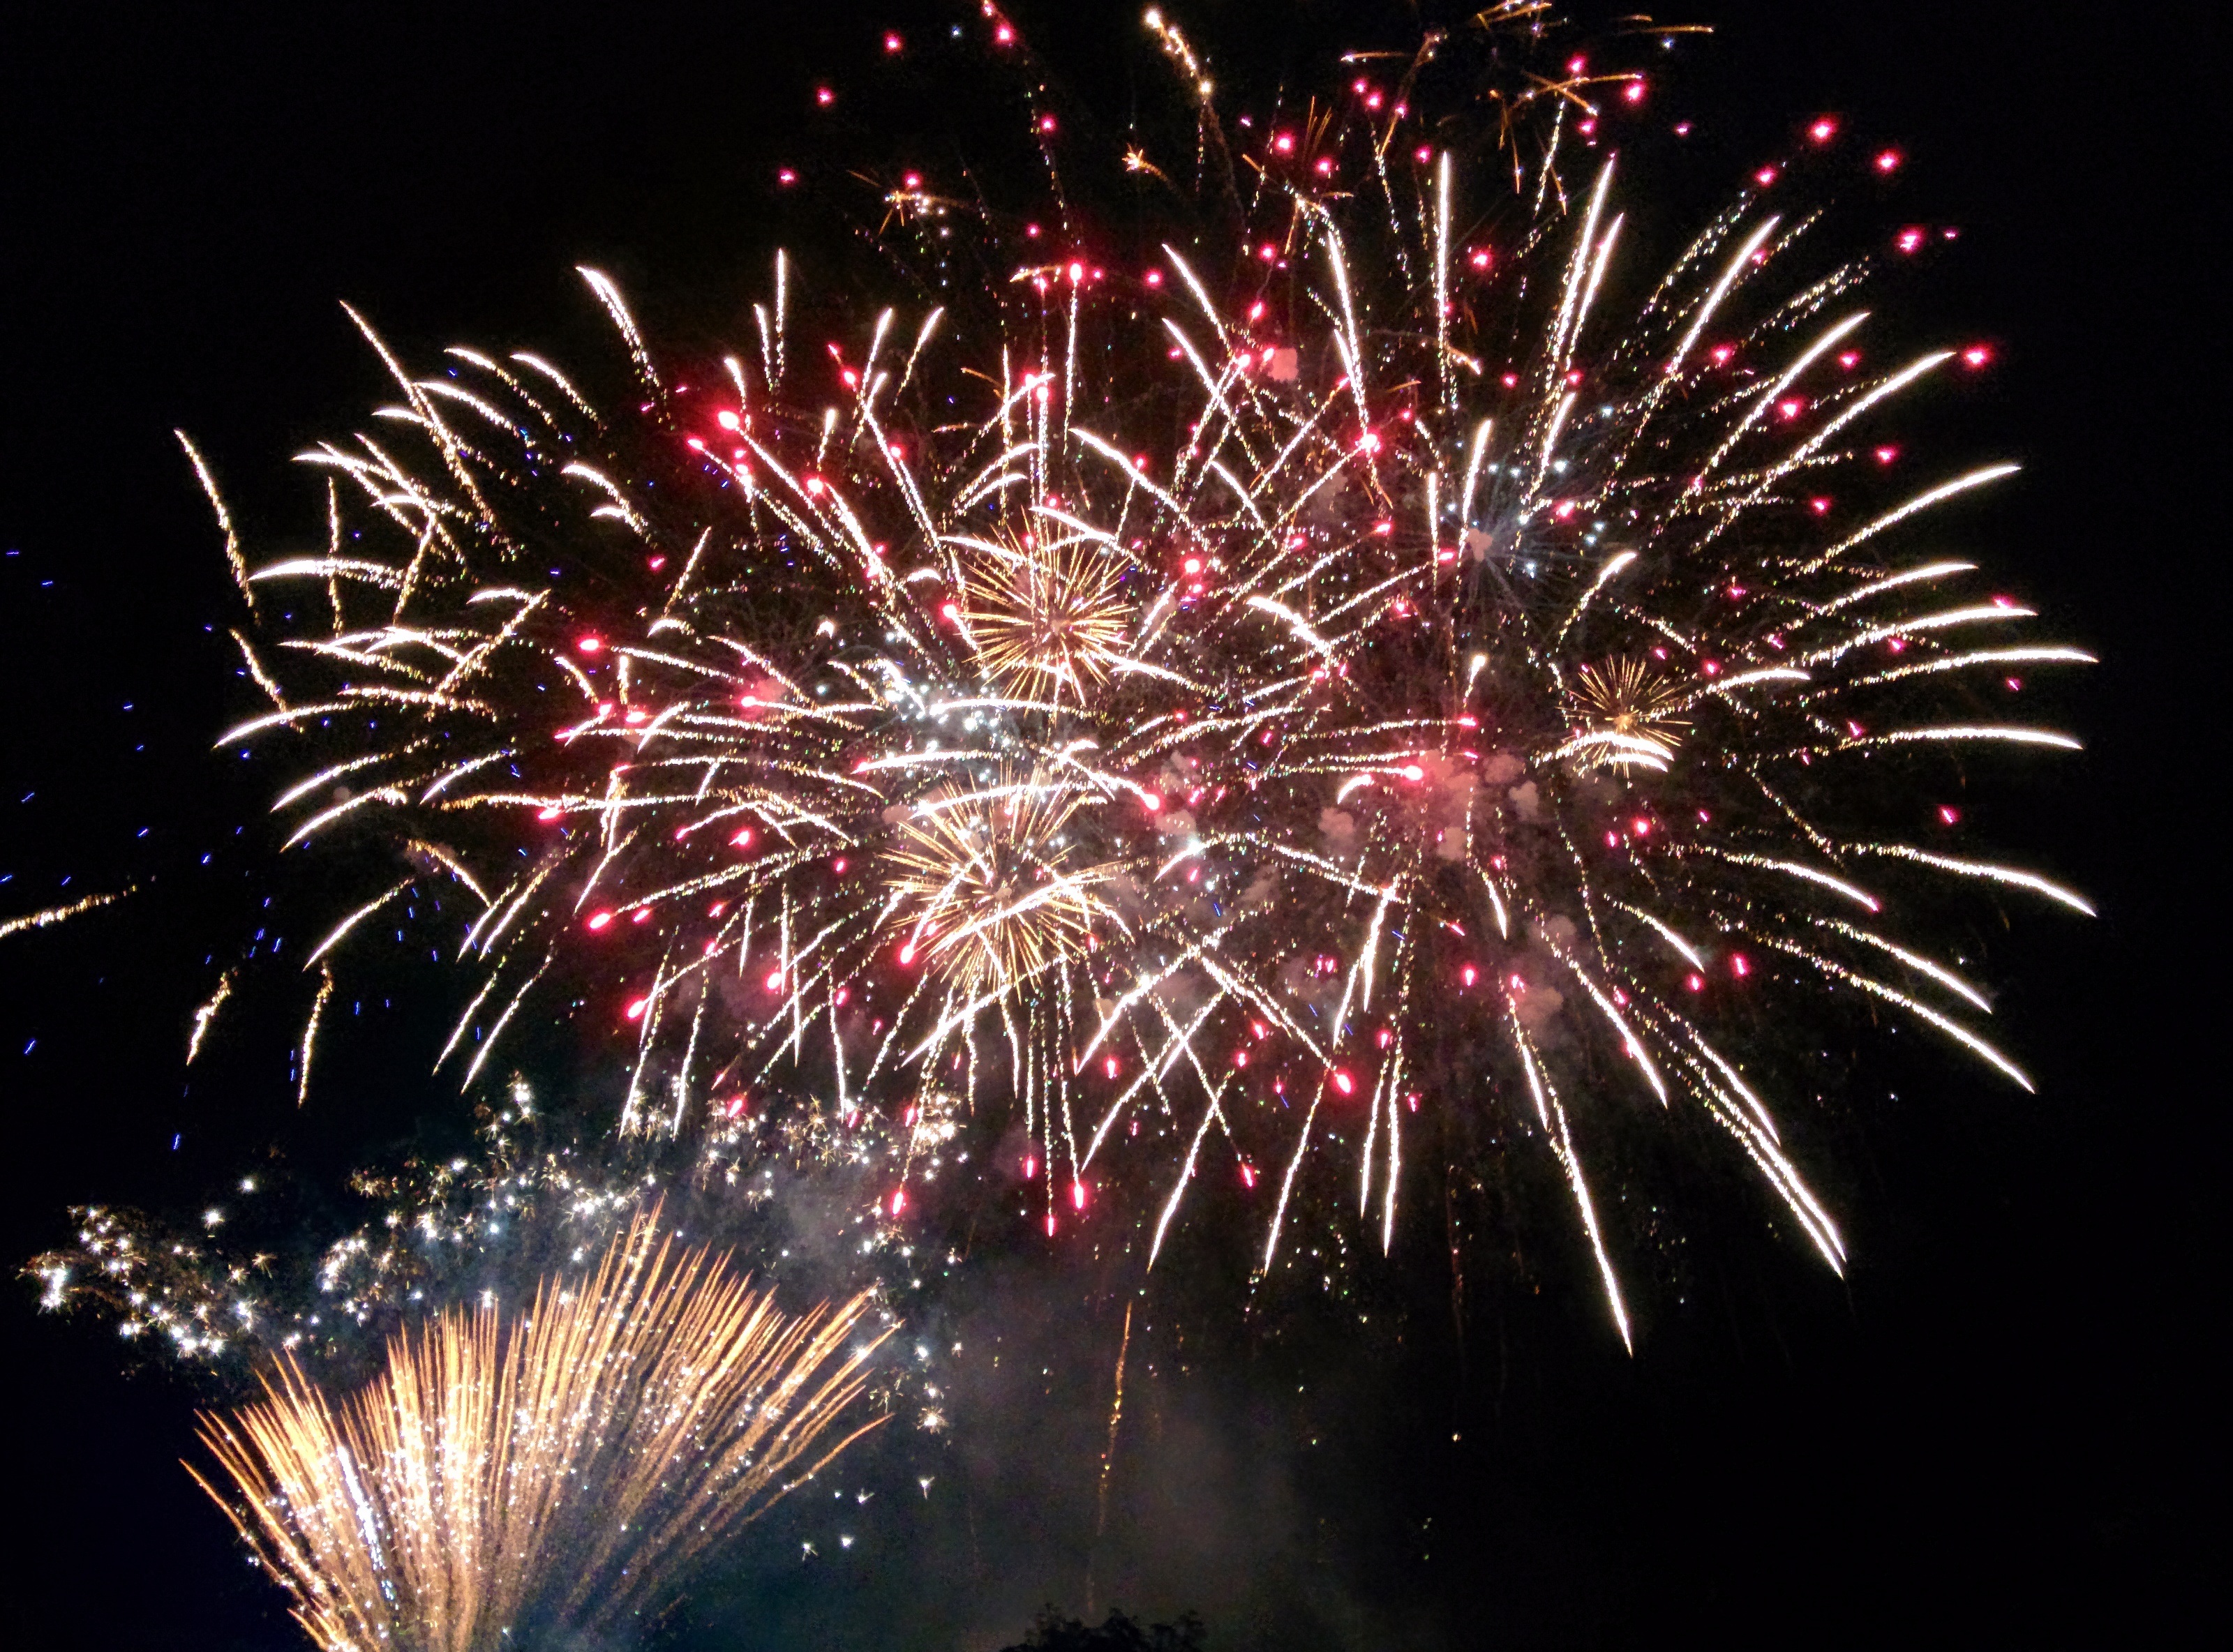
light, abstract, structure, night, star, wave, smoke, recreation, red, color, colorful, lighting, pyrotechnics, rocket, explosion, long exposure, cracker, violin, farbenspiel, lines, lights, fireworks, background, branches, beautiful, event, apart, sylvester, form, new year's eve, new year's day, vibration, explosions, outdoor recreation, irrlichter